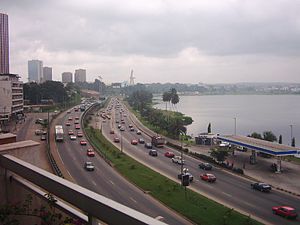
Abidjan
Abidjan er Elfenbenskystens største by med 4.980.000 indbyggere. Abidjan ligger ved Ebrié-lagunen ud mod Atlanterhavet, og byen var indtil 1984 Elfenbenskystens hovedstad, hvorefter Yamoussoukro overtog denne funktion. Abidjan er dog fortsat landets kommercielle og administrative centrum, ligesom byen er kulturelt centrum for det fransktalende Vestafrika, hvor den ofte omtales som Vestafrikas Paris.